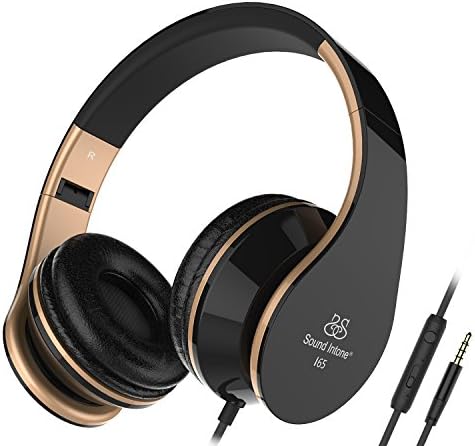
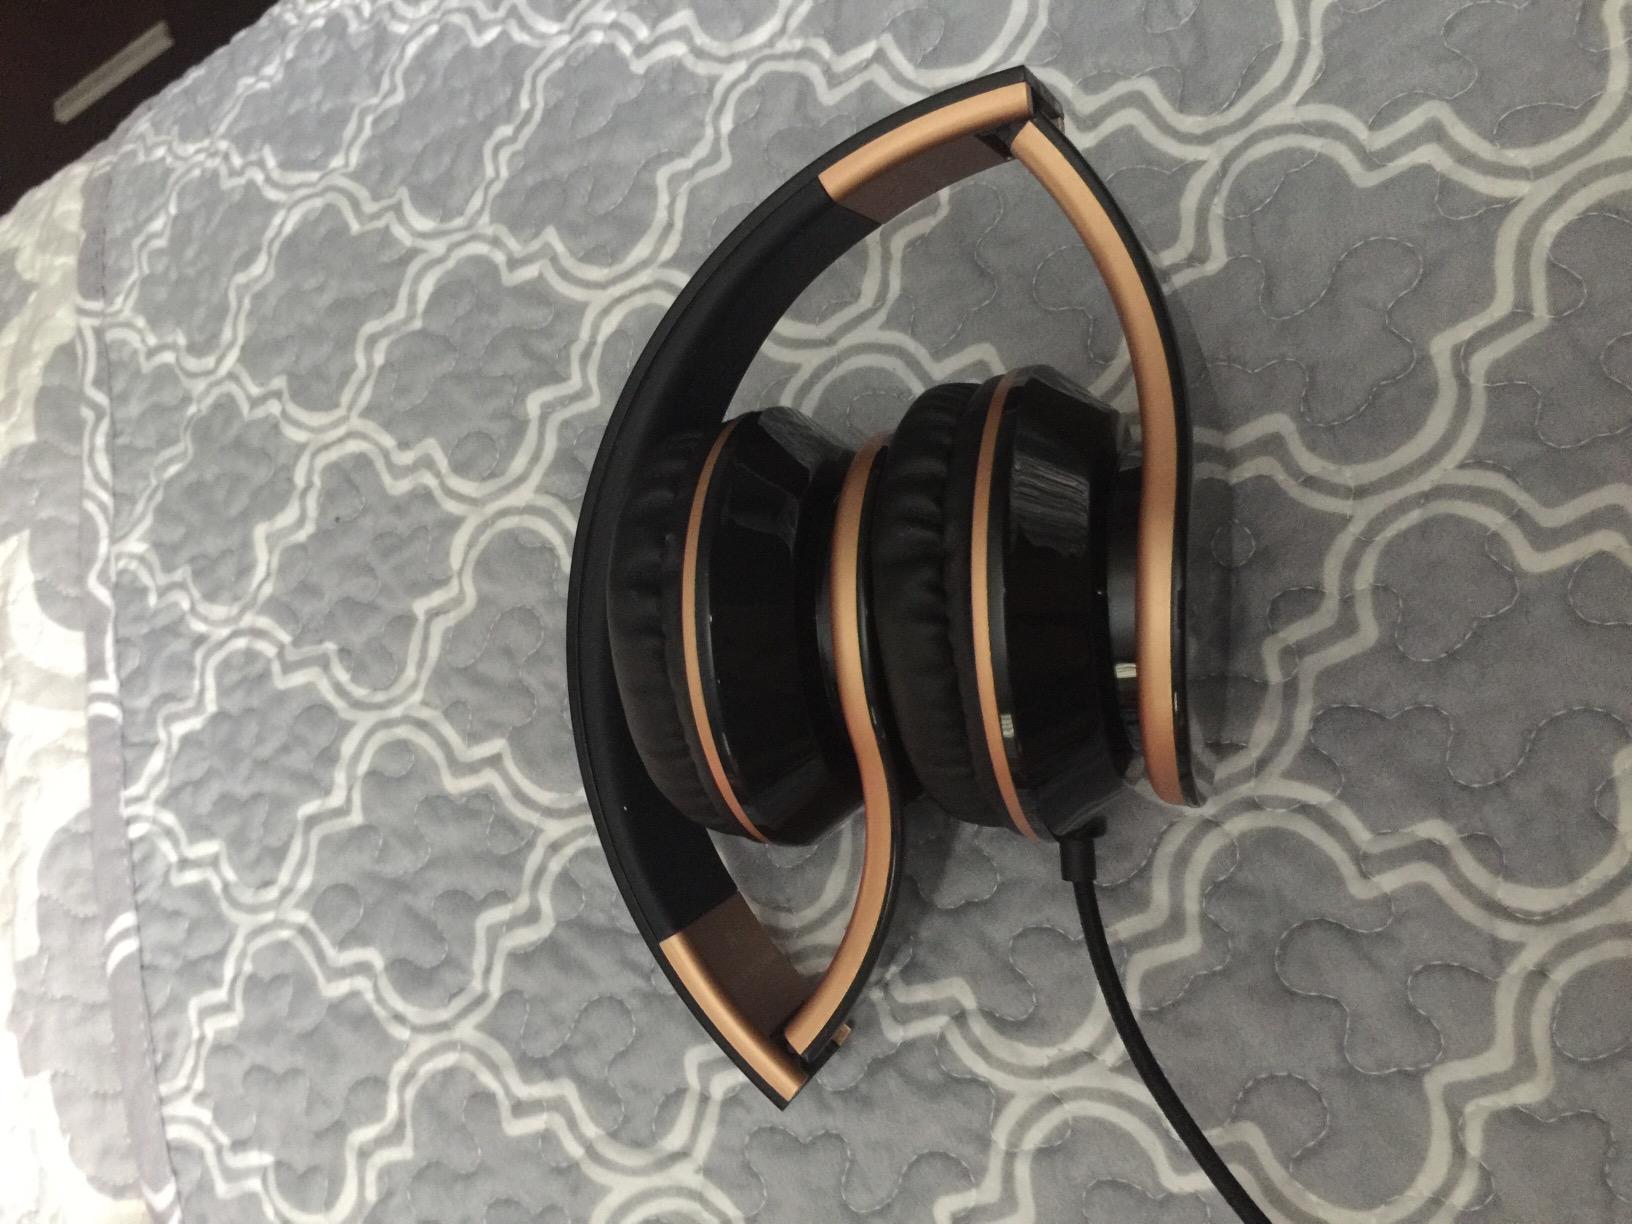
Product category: headphones
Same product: yes